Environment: real
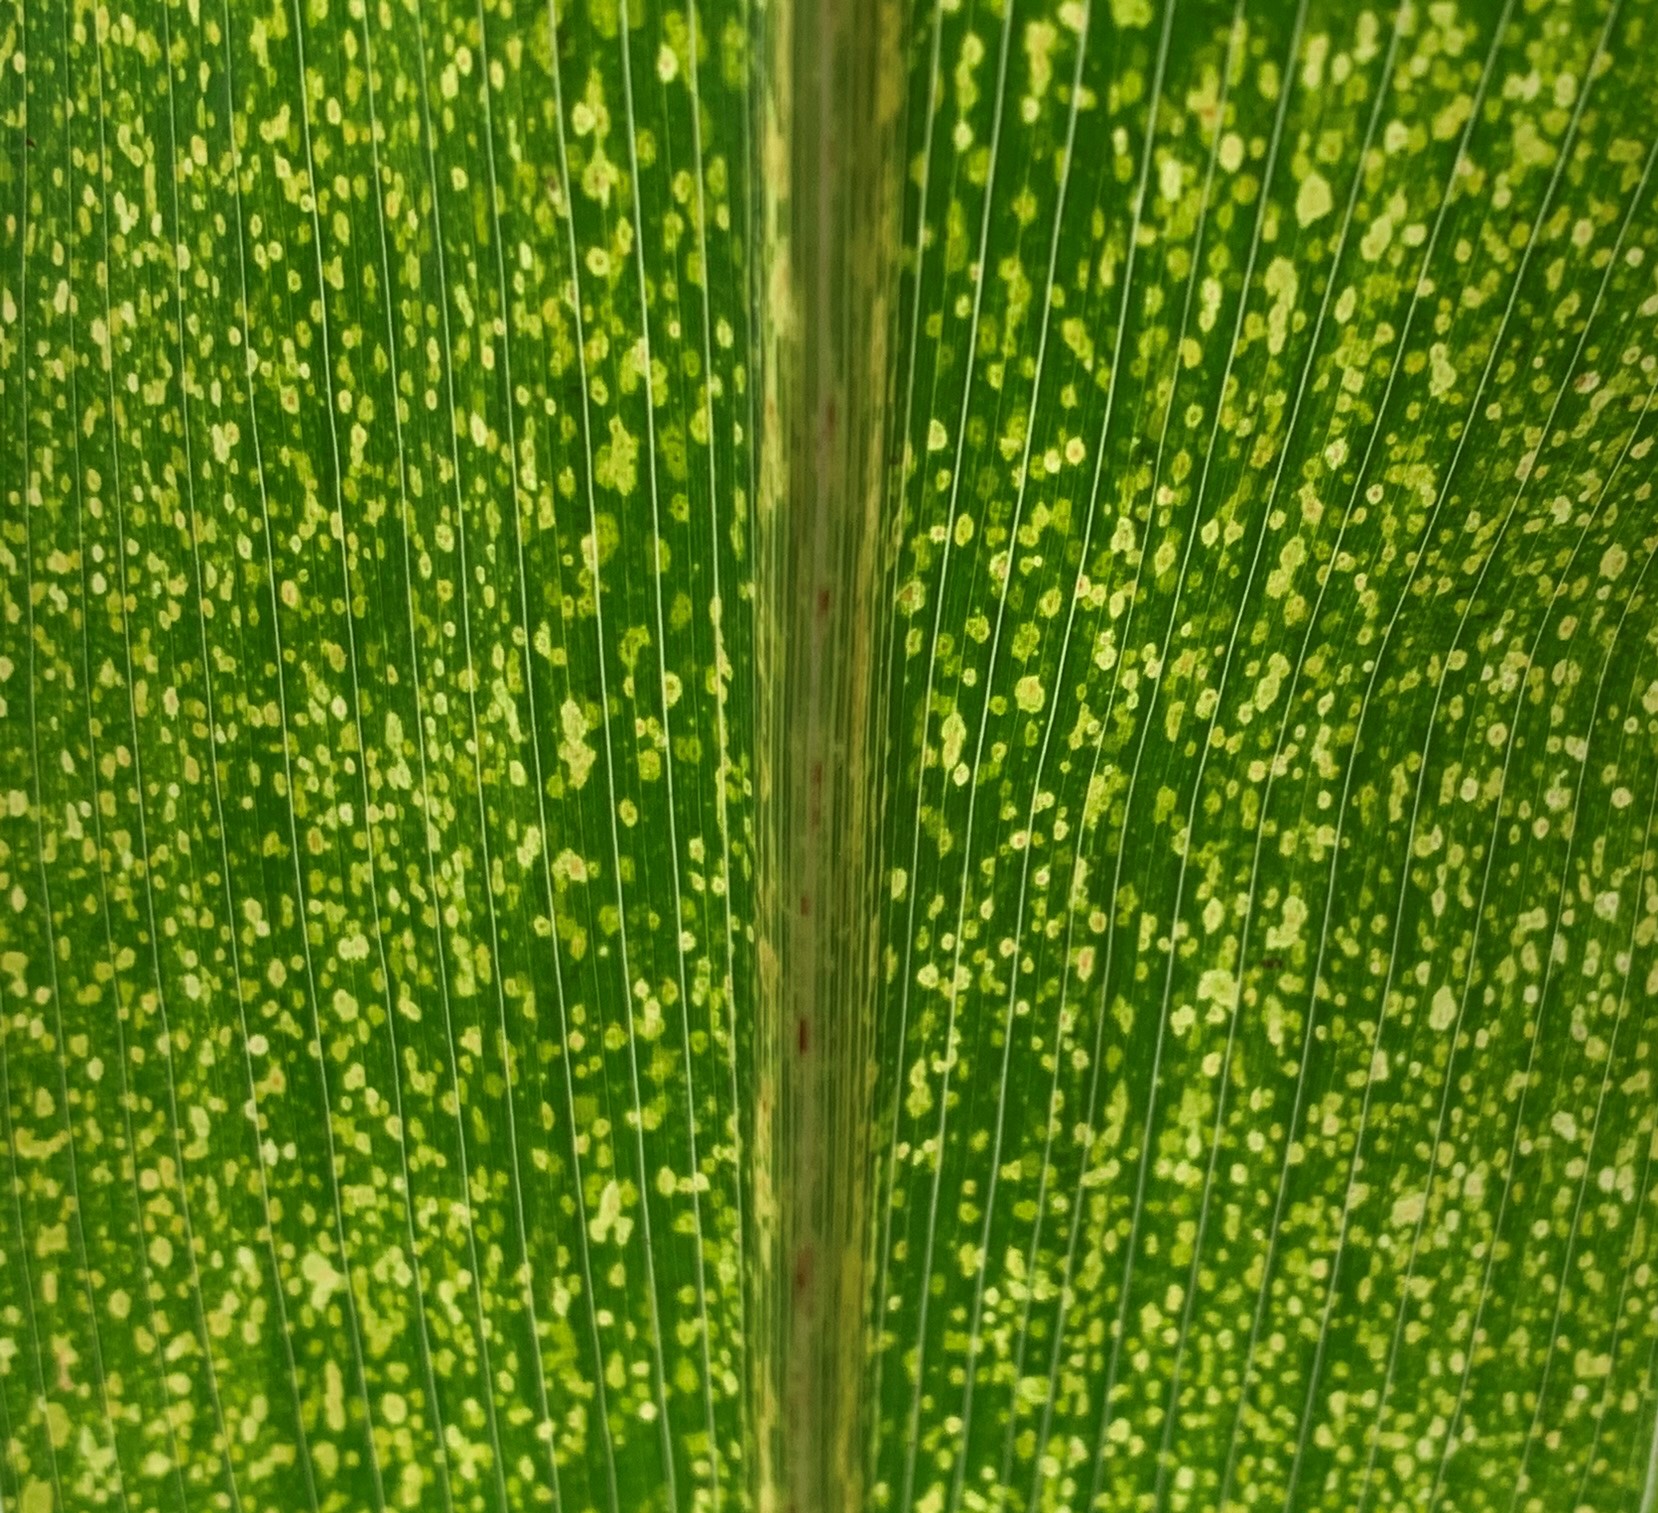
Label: lethal_necrosis